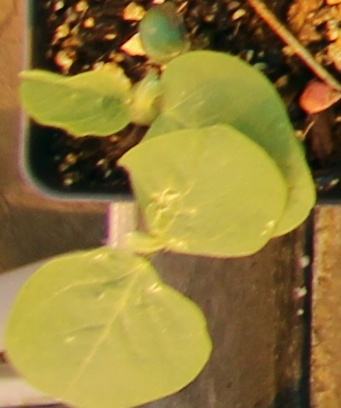
Label: Soybean